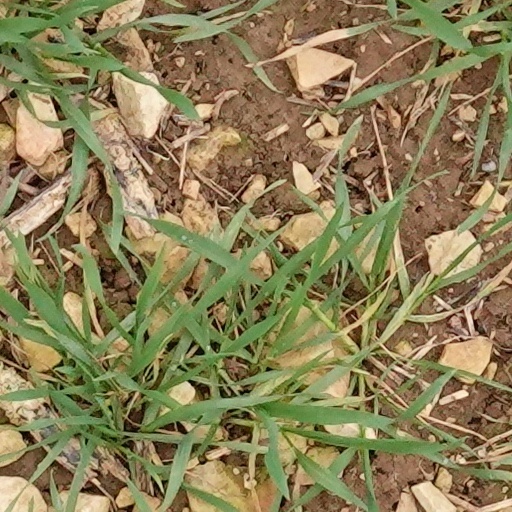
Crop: wheat